Eudoxe Marcille

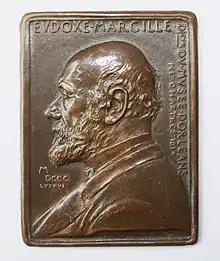
Eudoxe Marcille

Eudoxe Marcille (20 April 1814, Chartres – 7 April 1890, Chécy) was a French painter, museum director, art school director and art collector. His father François Marcille (1790–1856) and his younger brother Camille Marcille (1816–1875) were also art collectors.